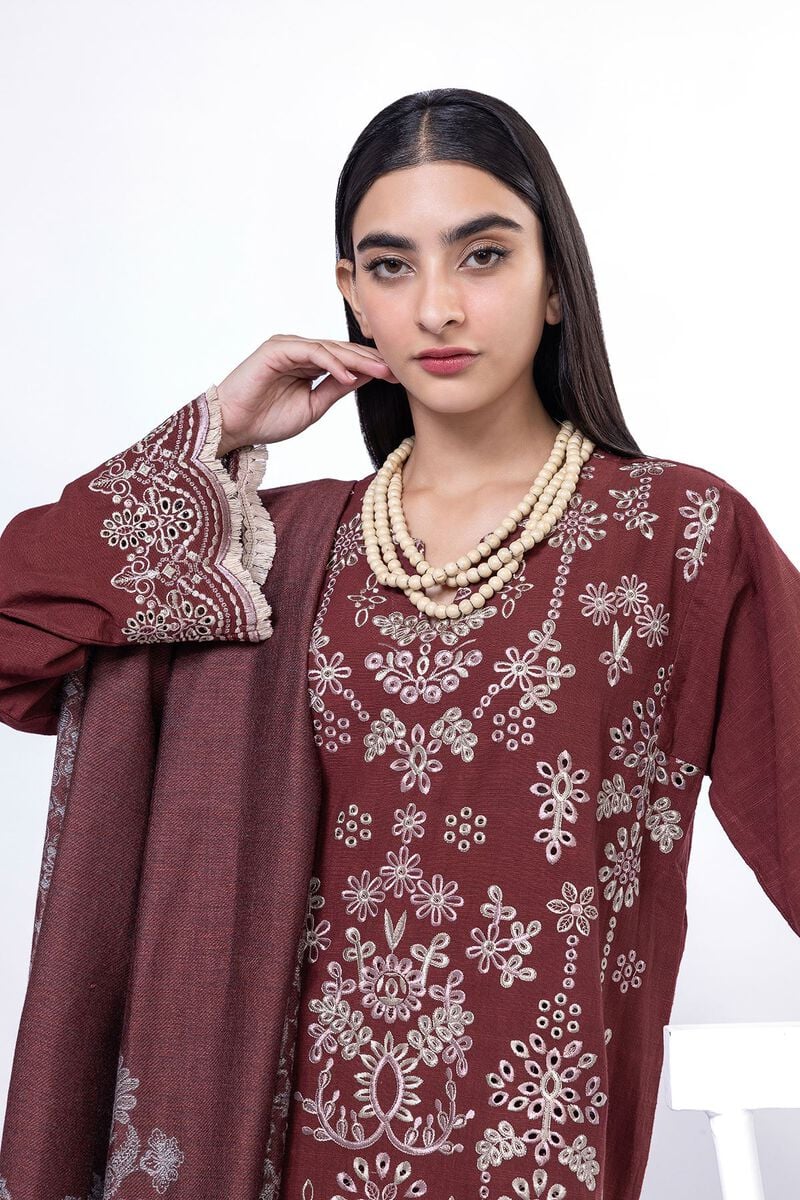
burgundy embroidered cotton tunic